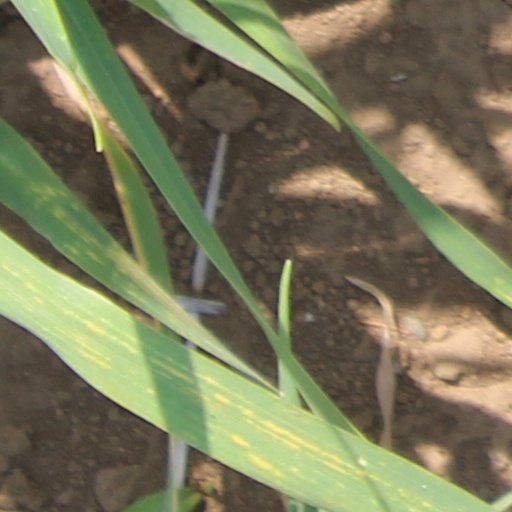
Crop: wheat